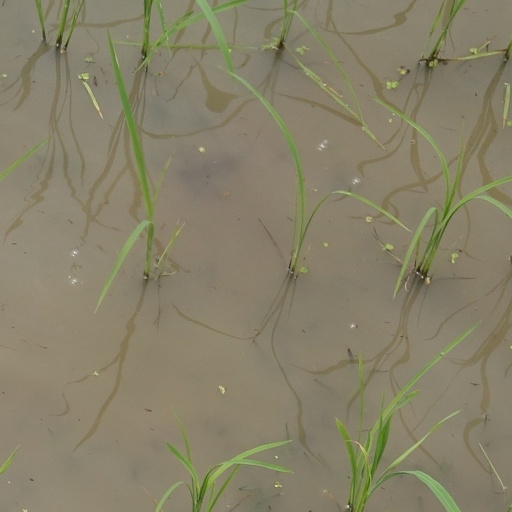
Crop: rice